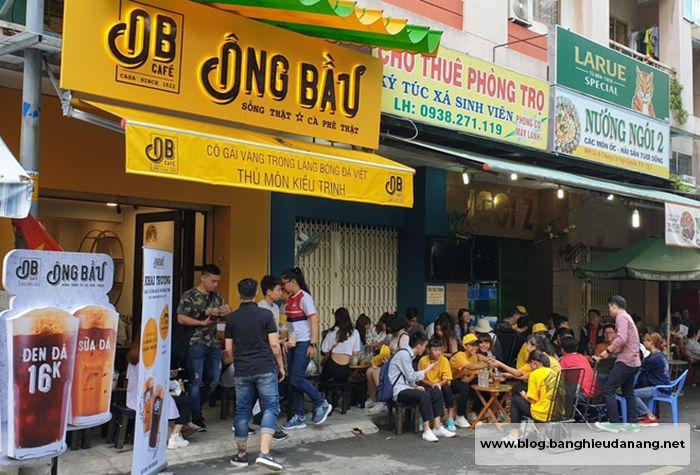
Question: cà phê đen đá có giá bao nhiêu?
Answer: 16 000 đồng